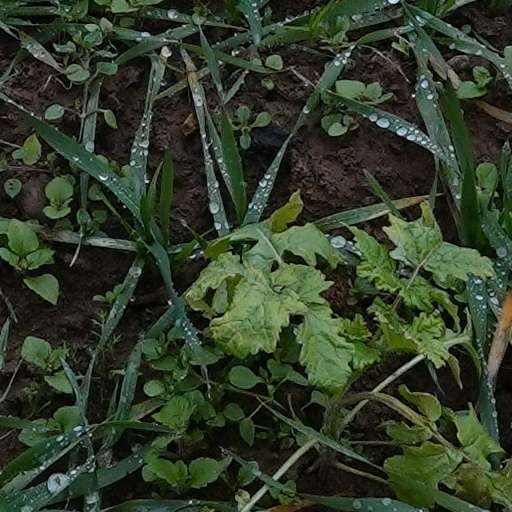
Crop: wheat